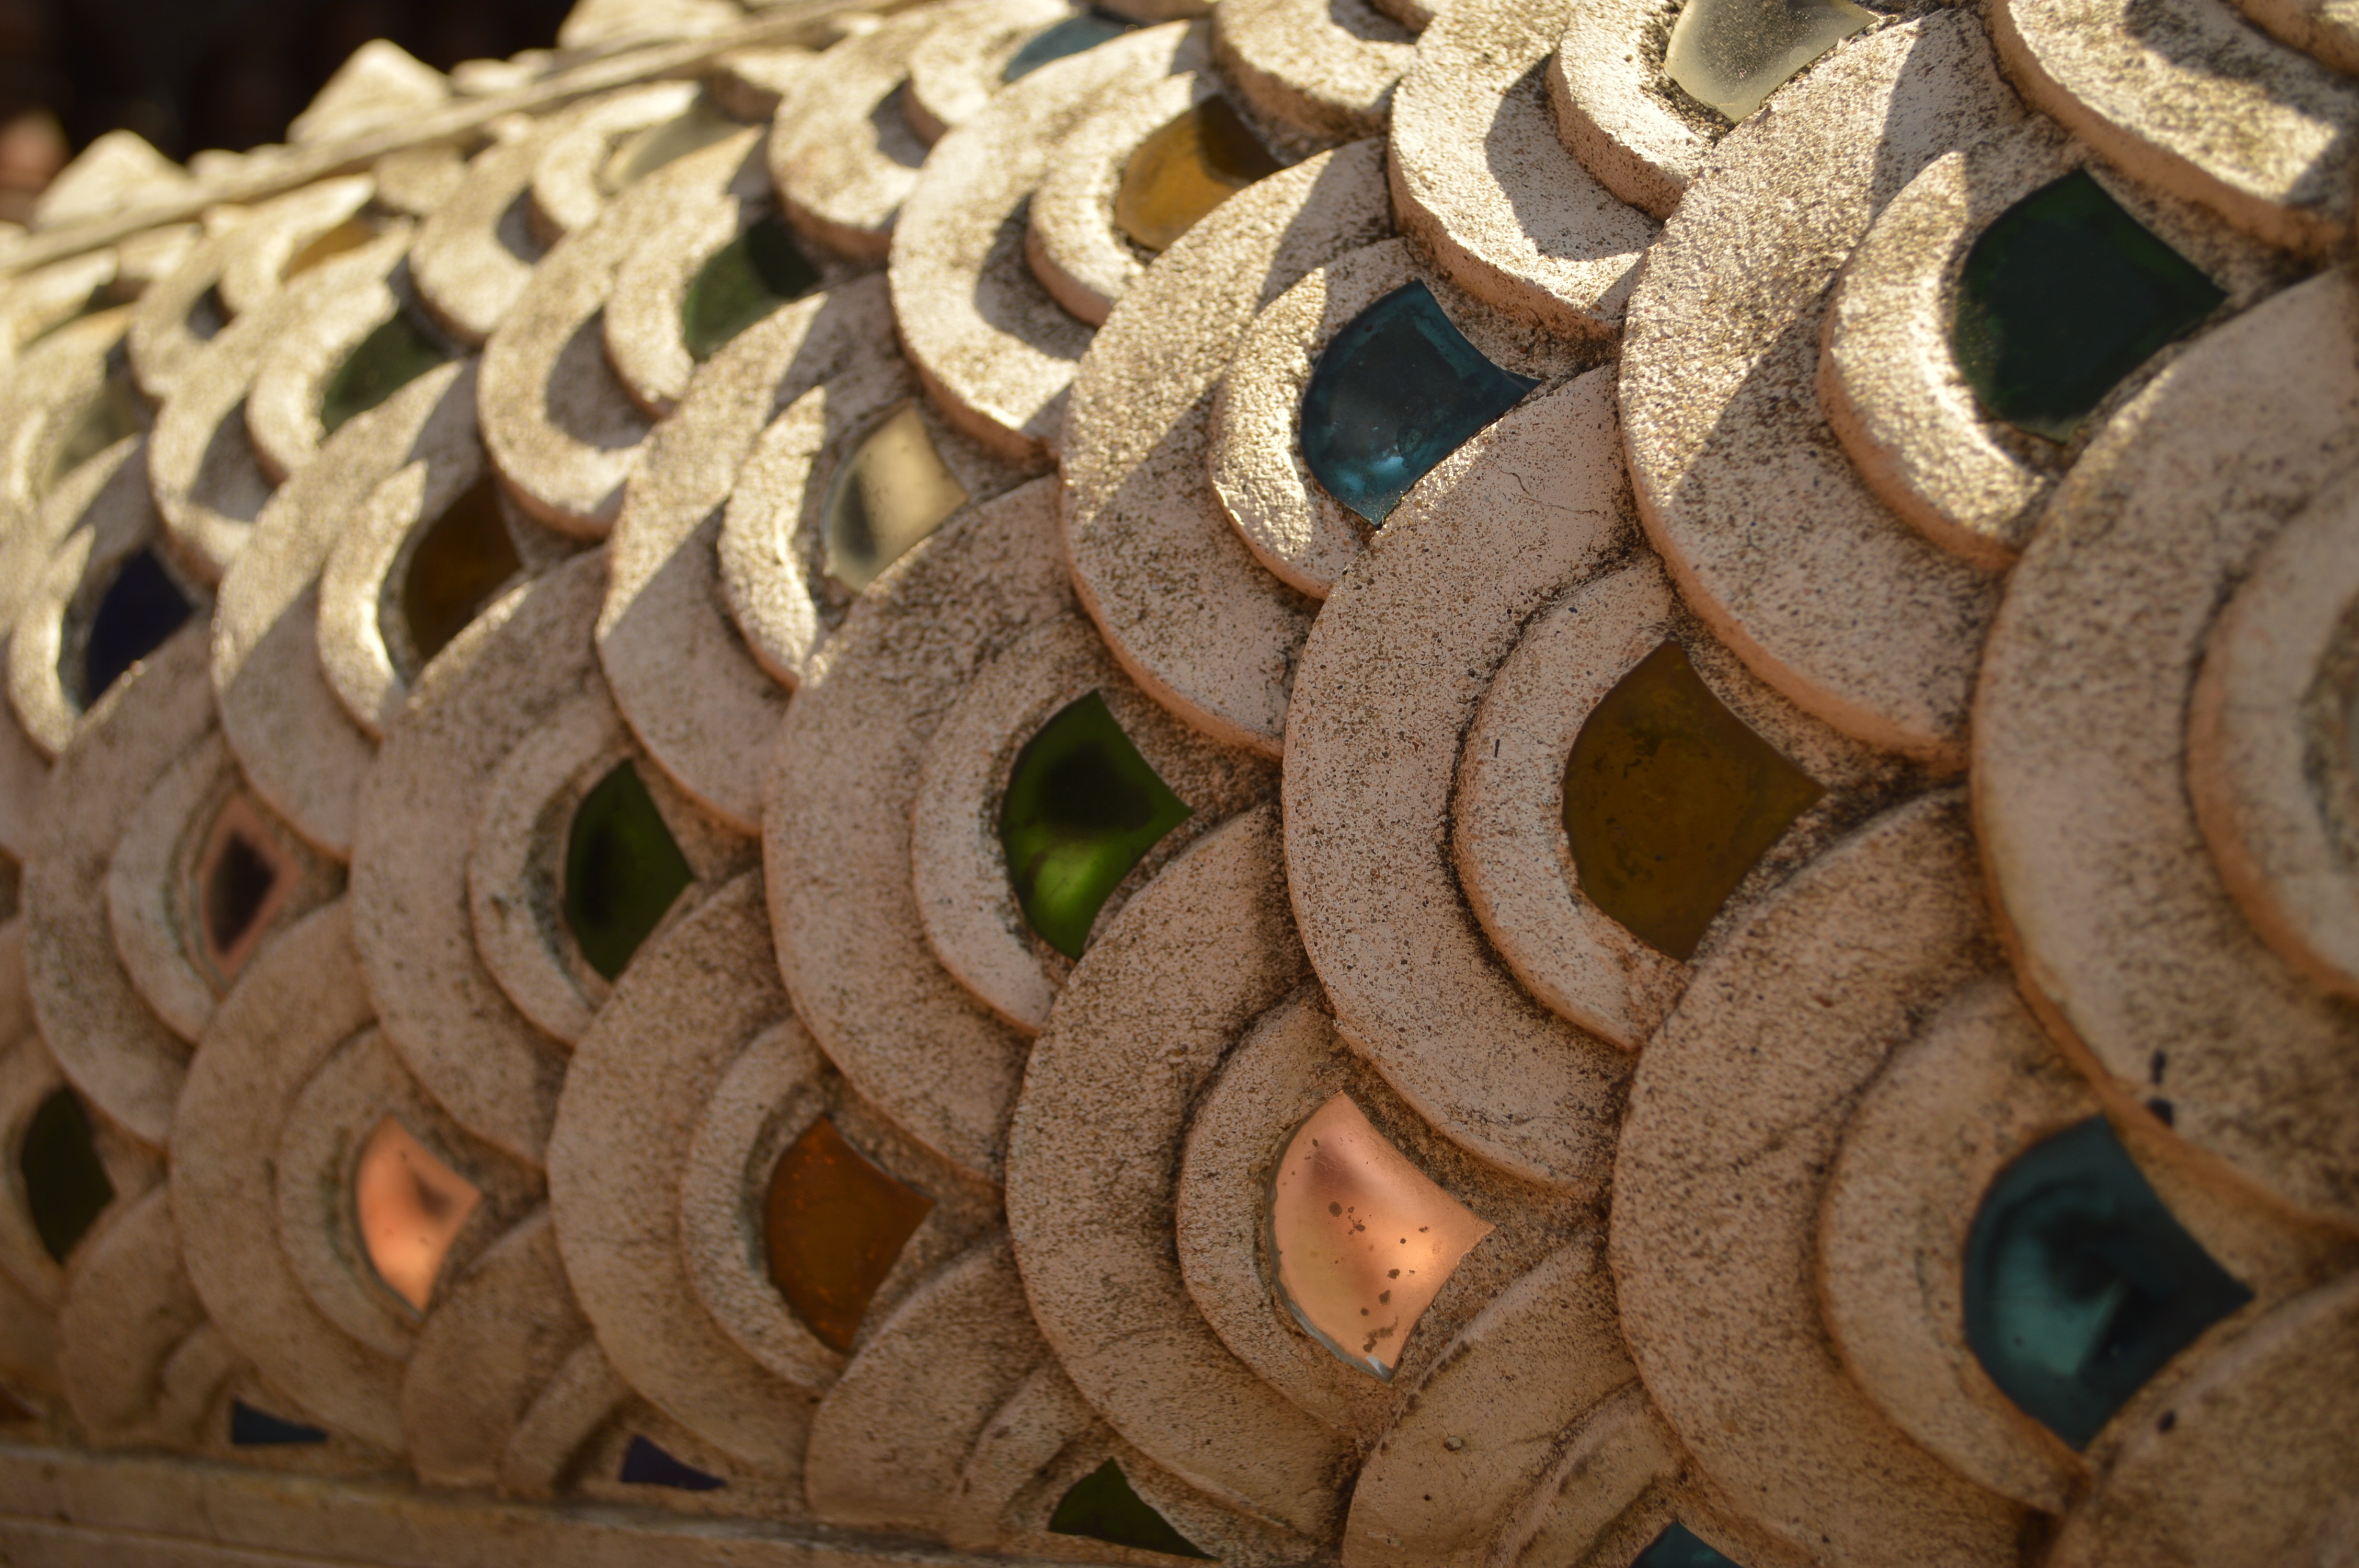
architecture, antique, palace, travel, asian, statue, decoration, food, golden, artistic, religion, ancient, landmark, tourism, dessert, thailand, siam, sculpture, grand, full, gold, temple, icing, si, giant, culture, worship, historical, bangkok, carving, body, yak, thai, traditional, pagoda, wat, baked goods, flavor, snack food